Slavko Goluža

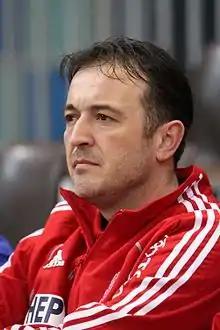

Slavko Goluža (born 17 September 1971) is a retired Croatian handball player and most recently coach of RK Zagreb.